Fascism

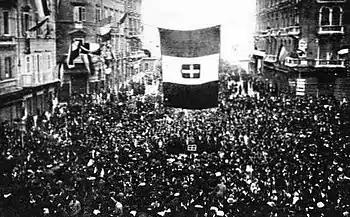
Residents of Fiume, now Rijeka, Croatia, cheer the arrival of Gabriele d'Annunzio and his blackshirt-wearing nationalist raiders, as D'Annunzio and fascist Alceste De Ambris developed the quasi-fascist Italian Regency of Carnaro (a city-state in Fiume) from 1919 to 1920 and whose actions inspired the Italian fascist movement. The Italians claimed Fiume on the principle of self-determination, disregarding the 50.4% of its population that were Yugoslavs.

Fascists viewed World War I as bringing revolutionary changes in the nature of war, society, the state and technology, as the advent of total war and mass mobilization had broken down the distinction between civilian and combatant, as civilians had become a critical part in economic production for the war effort and thus arose a "military citizenship" in which all citizens were involved to the military in some manner during the war. World War I had resulted in the rise of a powerful state capable of mobilizing millions of people to serve on the front lines or provide economic production and logistics to support those on the front lines, as well as having unprecedented authority to intervene in the lives of citizens. Fascists viewed technological developments of weaponry and the state's total mobilization of its population in the war as symbolizing the beginning of a new era fusing state power with mass politics, technology and particularly the mobilizing myth that they contended had triumphed over the myth of progress and the era of liberalism.